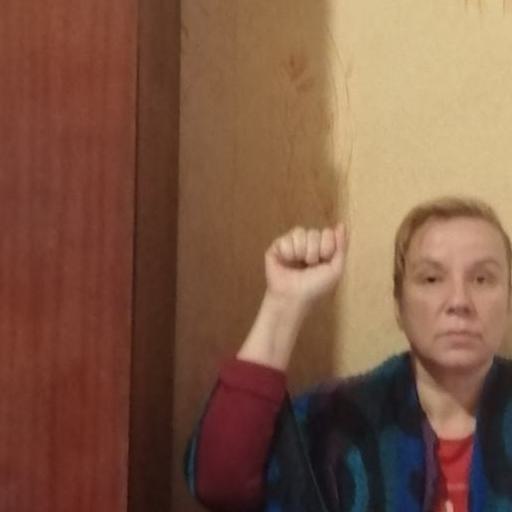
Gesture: fist